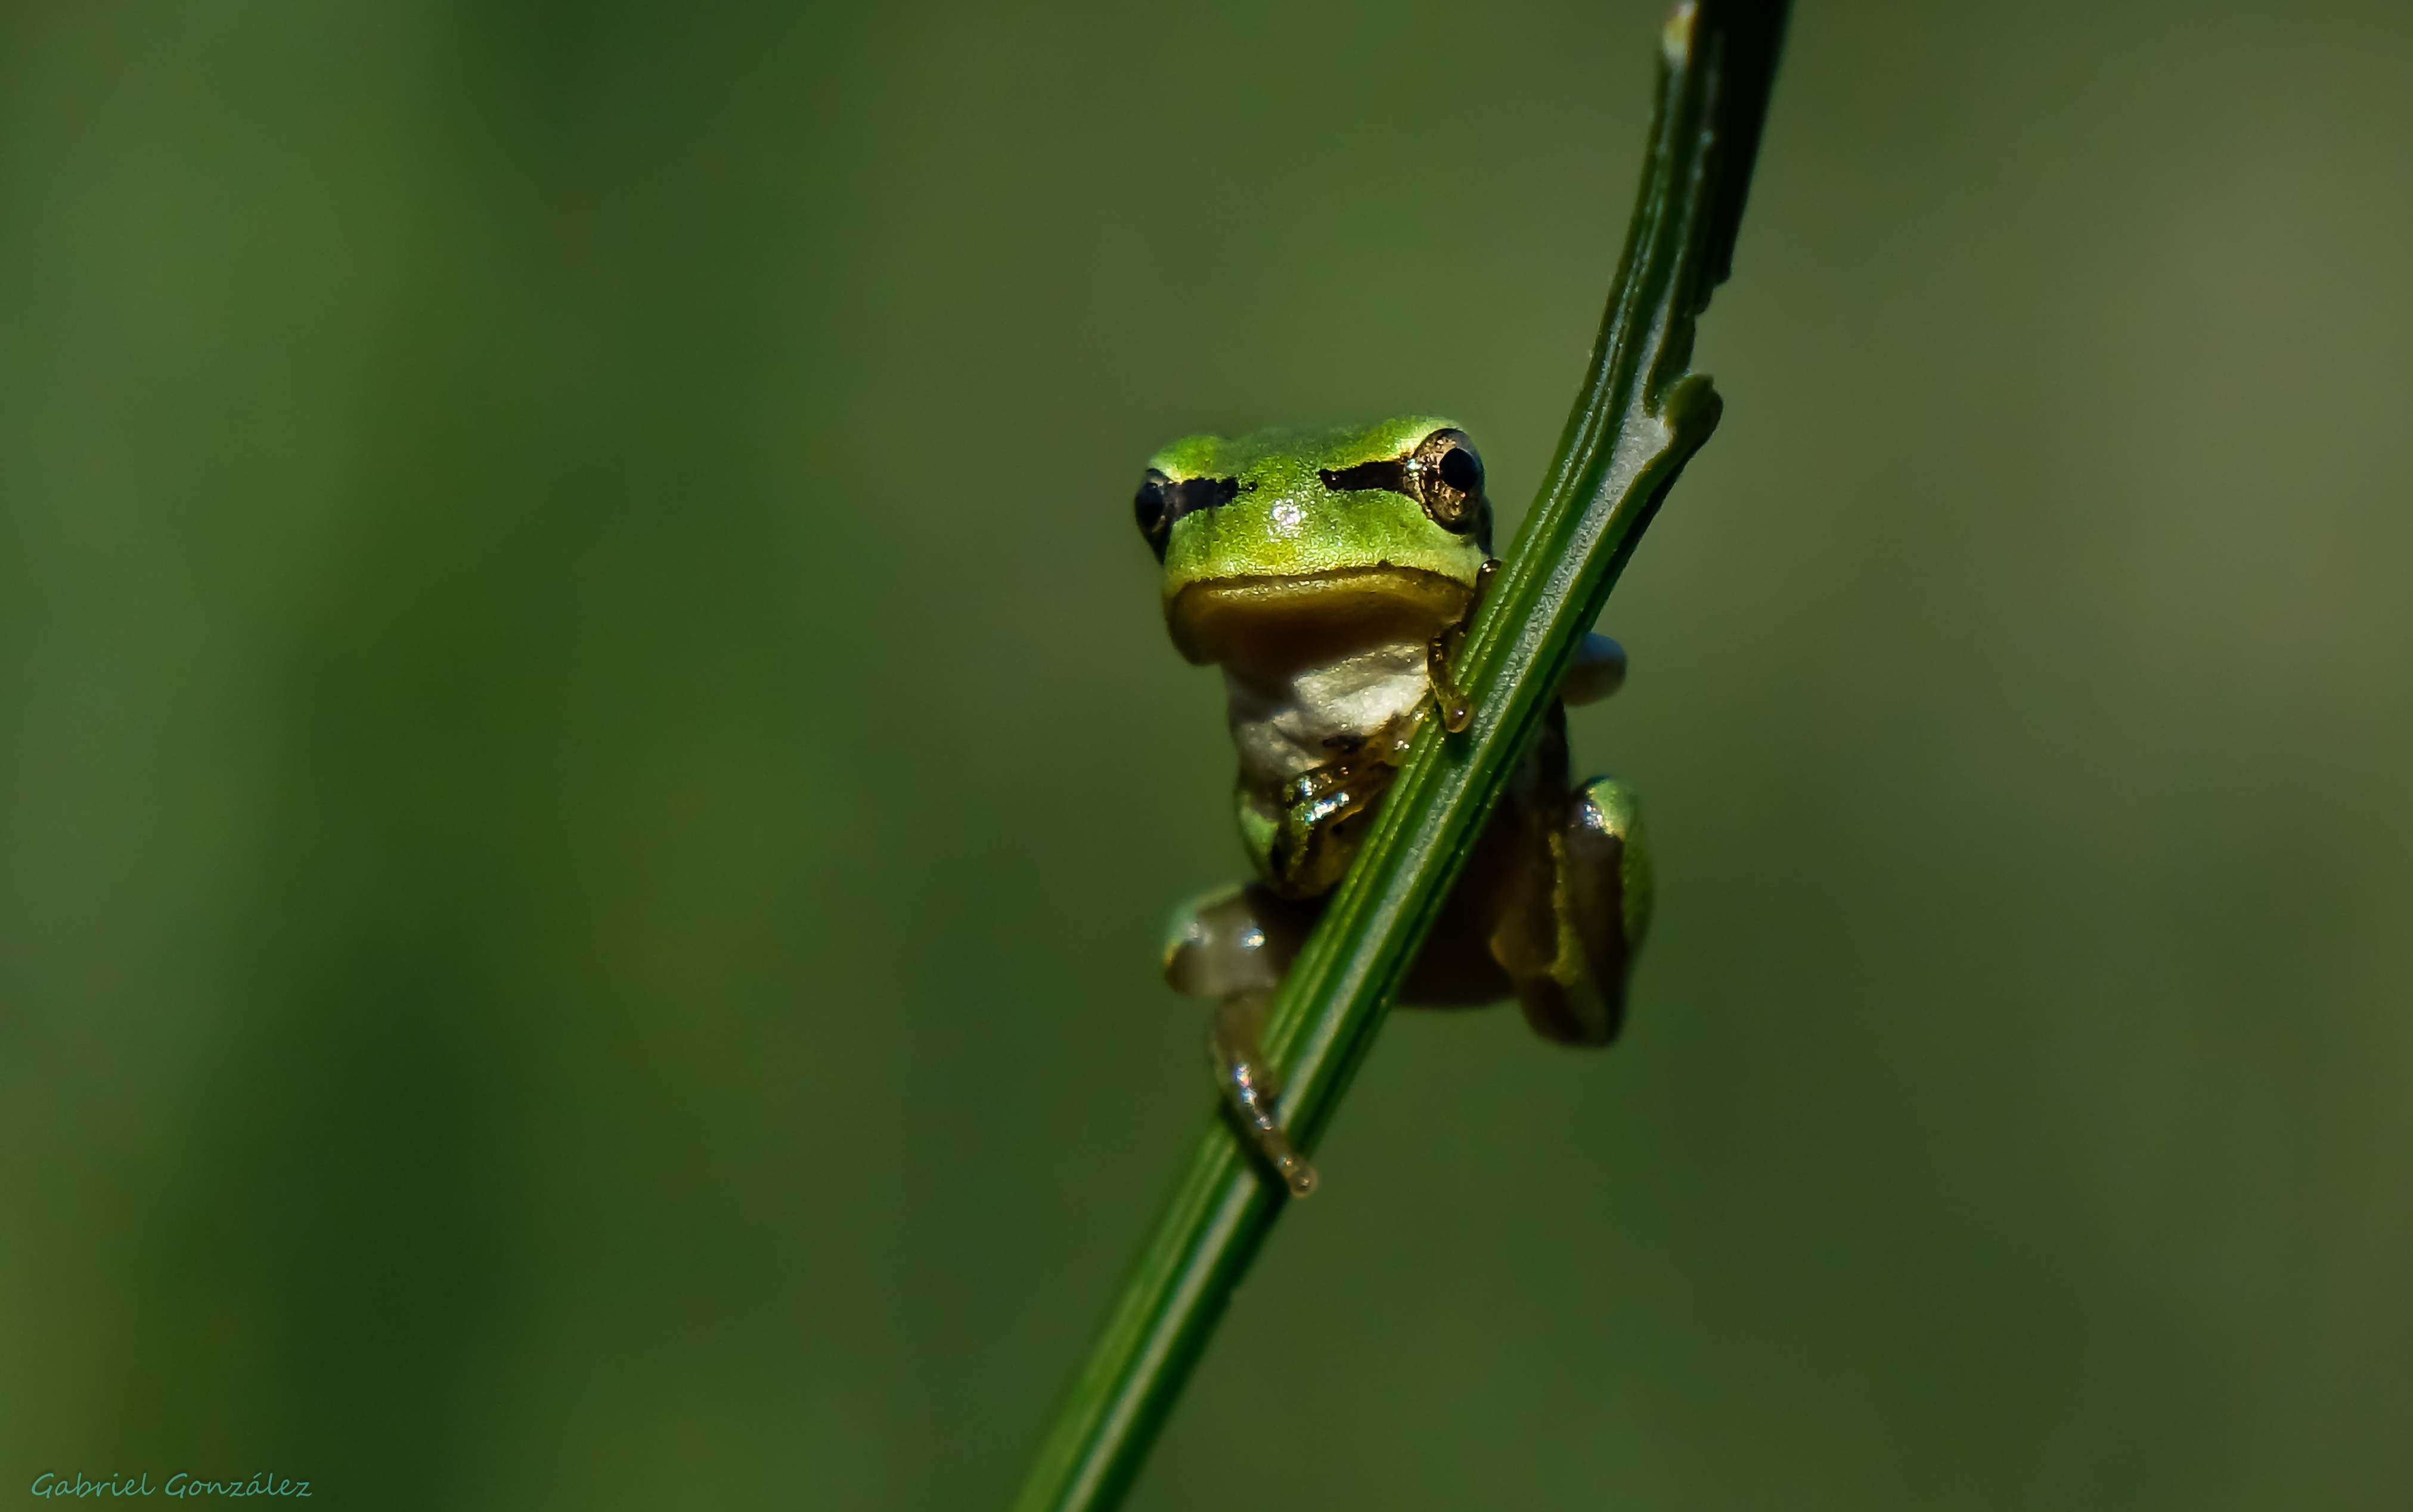
nature, green, insect, macro, frog, fauna, invertebrate, close up, animals, naturaleza, damselfly, rana, ggl1, gaby1, xovesphoto, animales, sonyrx10, rx10, ranadesanantonio, gphoto, xelodegalicia, macro photography, gabrielcoru a, plant stem, dragonflies and damseflies